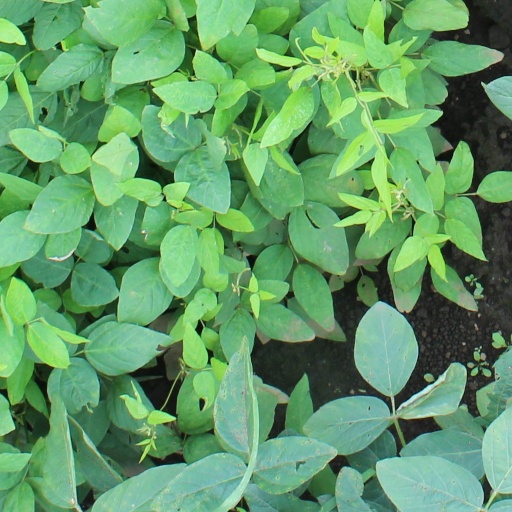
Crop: soybean